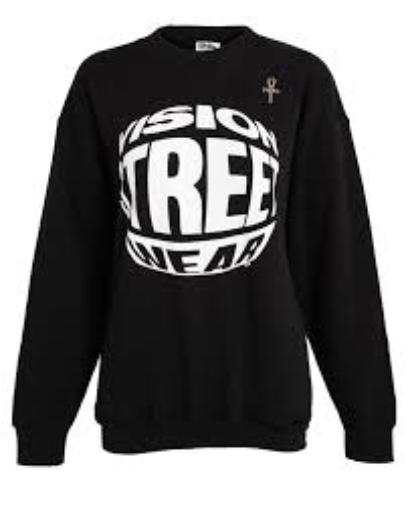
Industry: Clothes